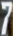
Number: 7